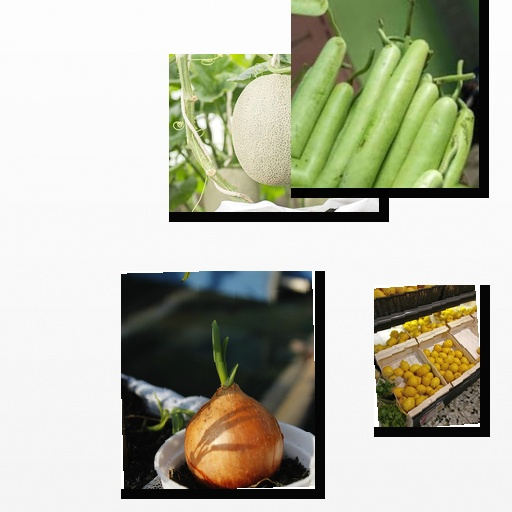
Food items: lemon, cantaloupe, bottle_gourd, onion